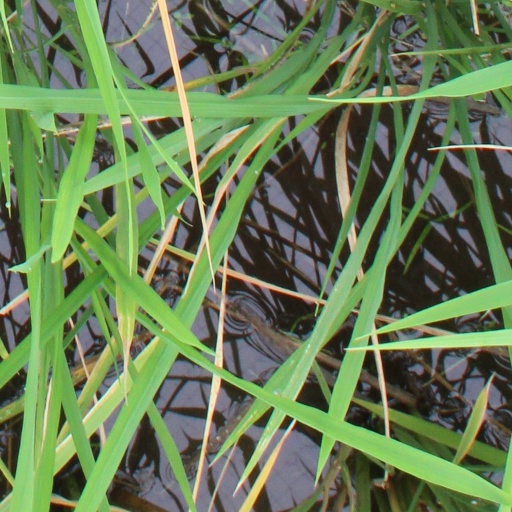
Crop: rice